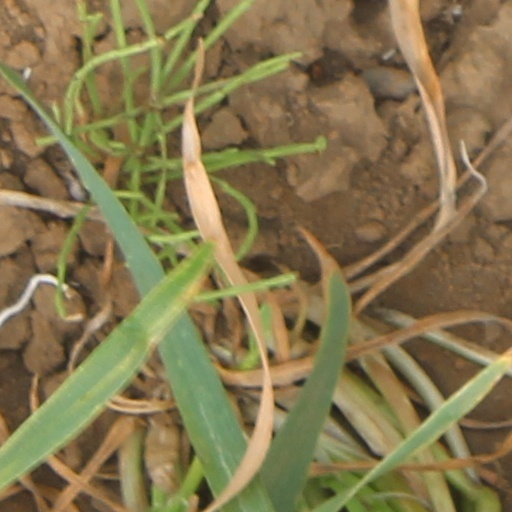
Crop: wheat